TVO

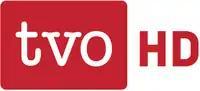
TVO HD logo from 2010 to 2015

In August 2010, TVO began broadcasting in high-definition via a direct-to-cable HD feed. TVO commenced over-the-air HD broadcasting in August 2011, in compliance with the CRTC regulations. Except for Belleville, Chatham and Cloyne, TVO's transmitters are located within mandatory markets for conversion. Not all digital transmitters are currently broadcasting in high definition.